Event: Nepal Earthquake
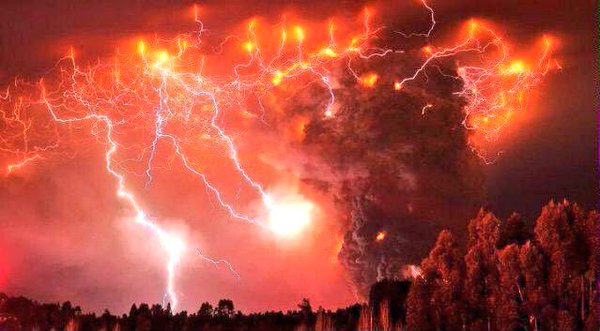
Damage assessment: no_damage